Christian Bolaños

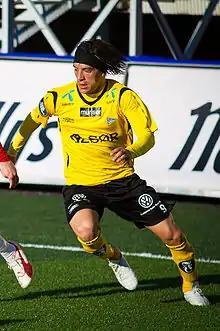
Bolaños playing for IK Start in 2010

On 6 November 2008, Bolaños signed a contract with newly promoted Norwegian side Start starting 1 January 2009.